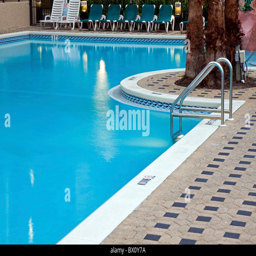
pool in the tropical resort